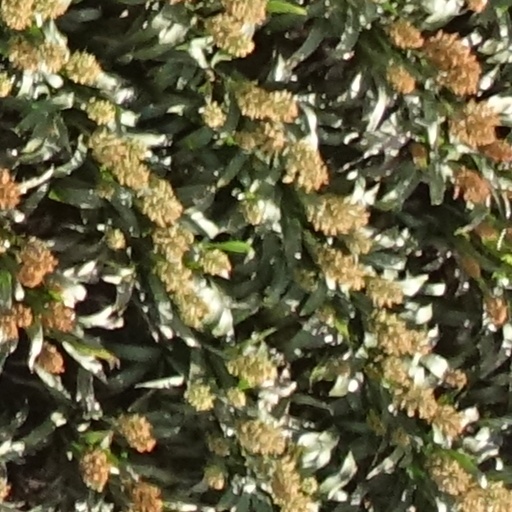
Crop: sorghum